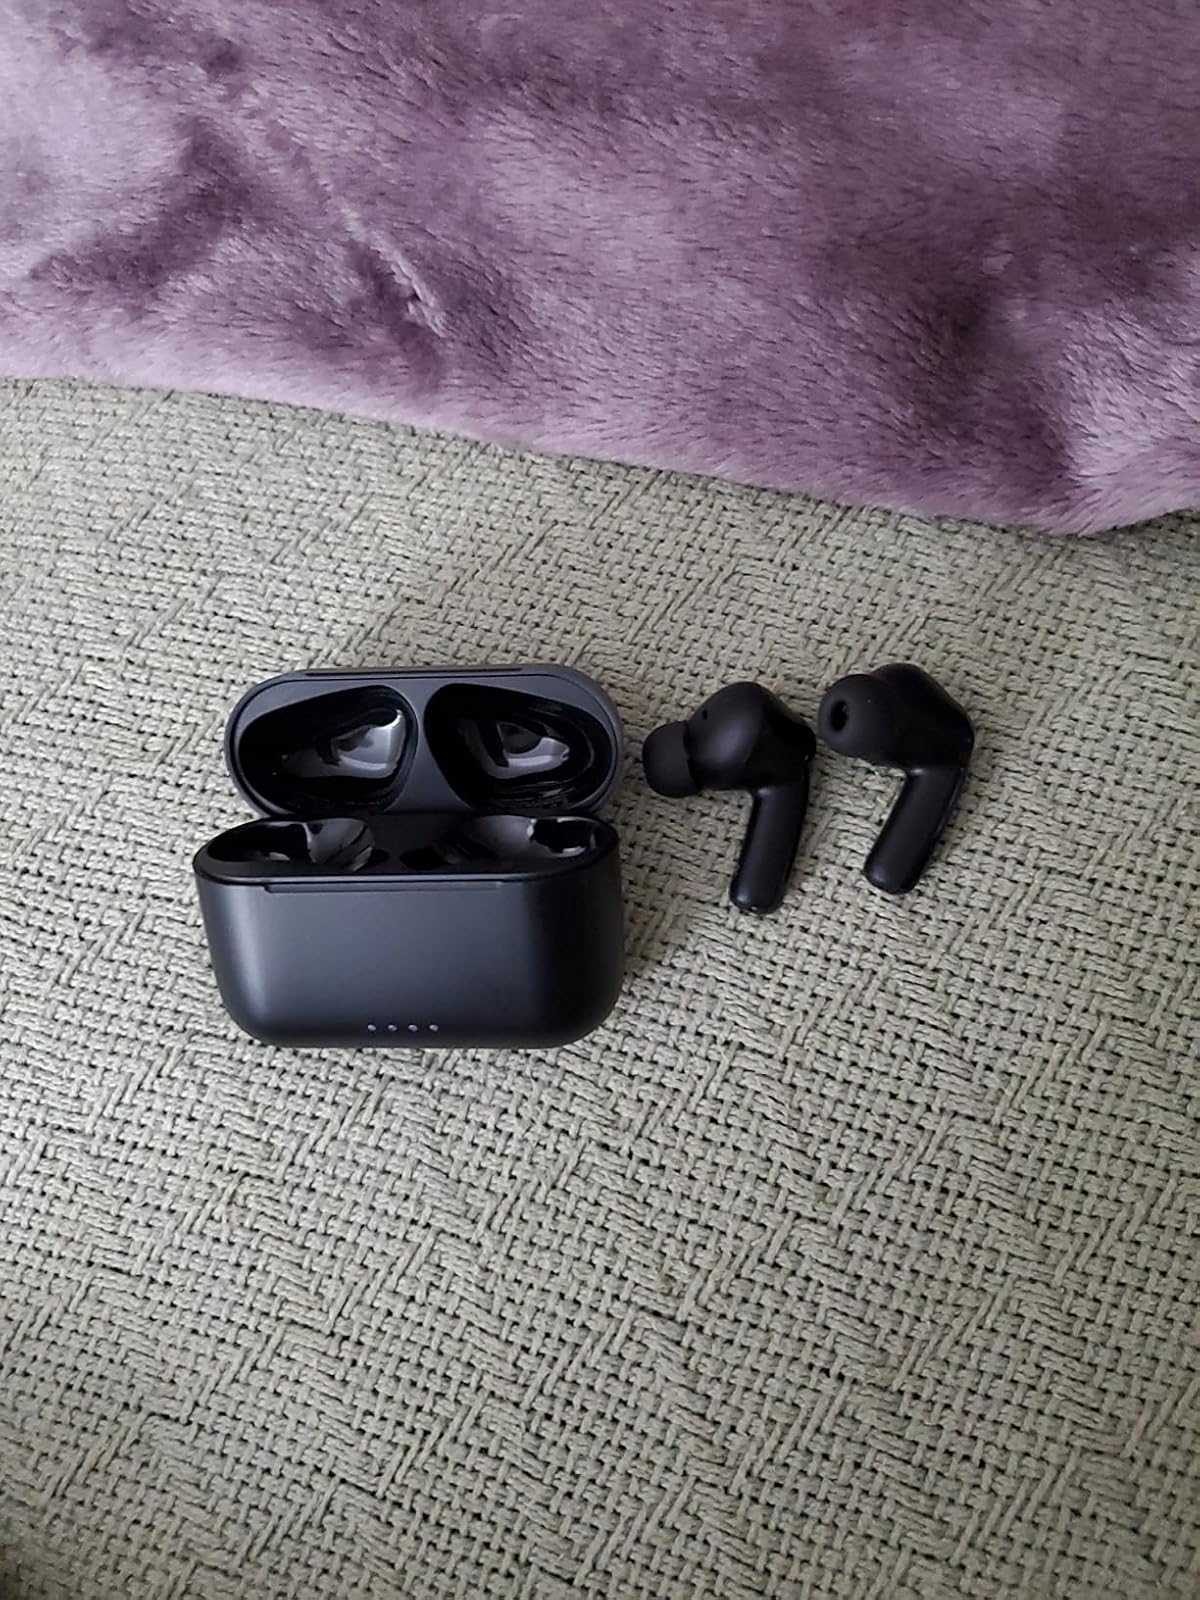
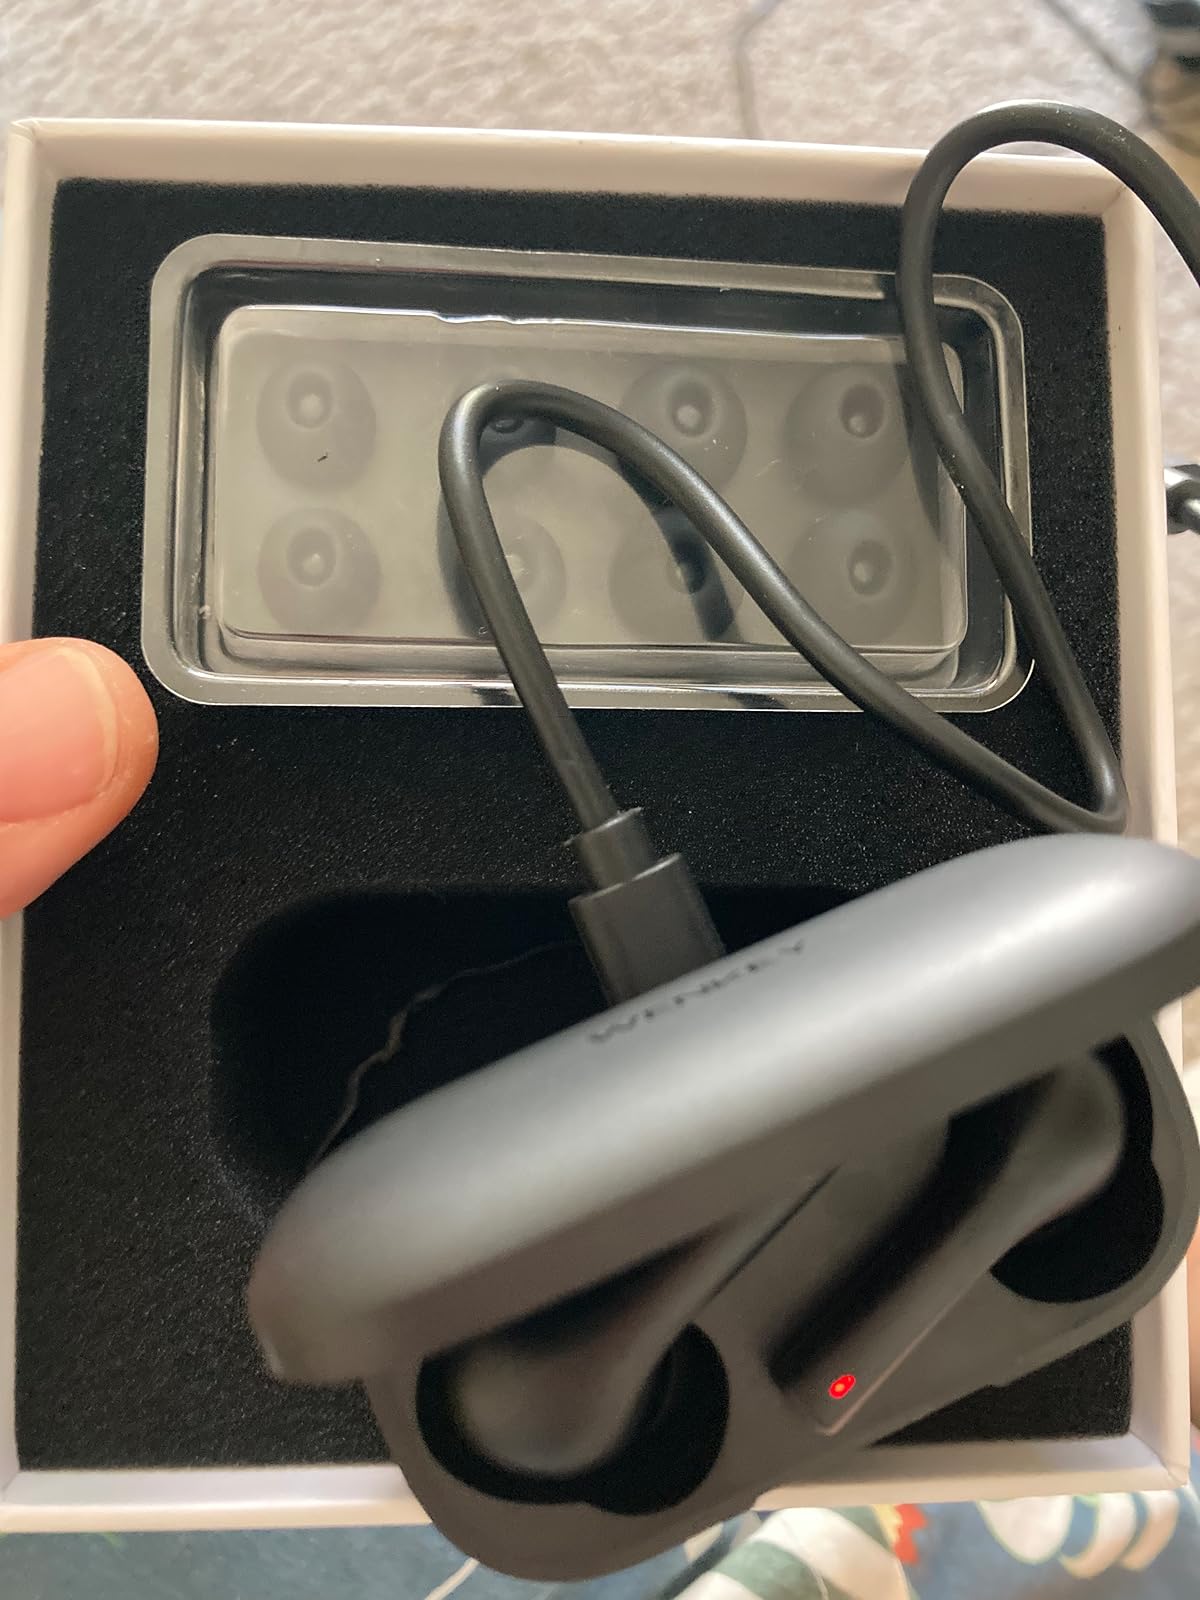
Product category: earbuds
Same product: no